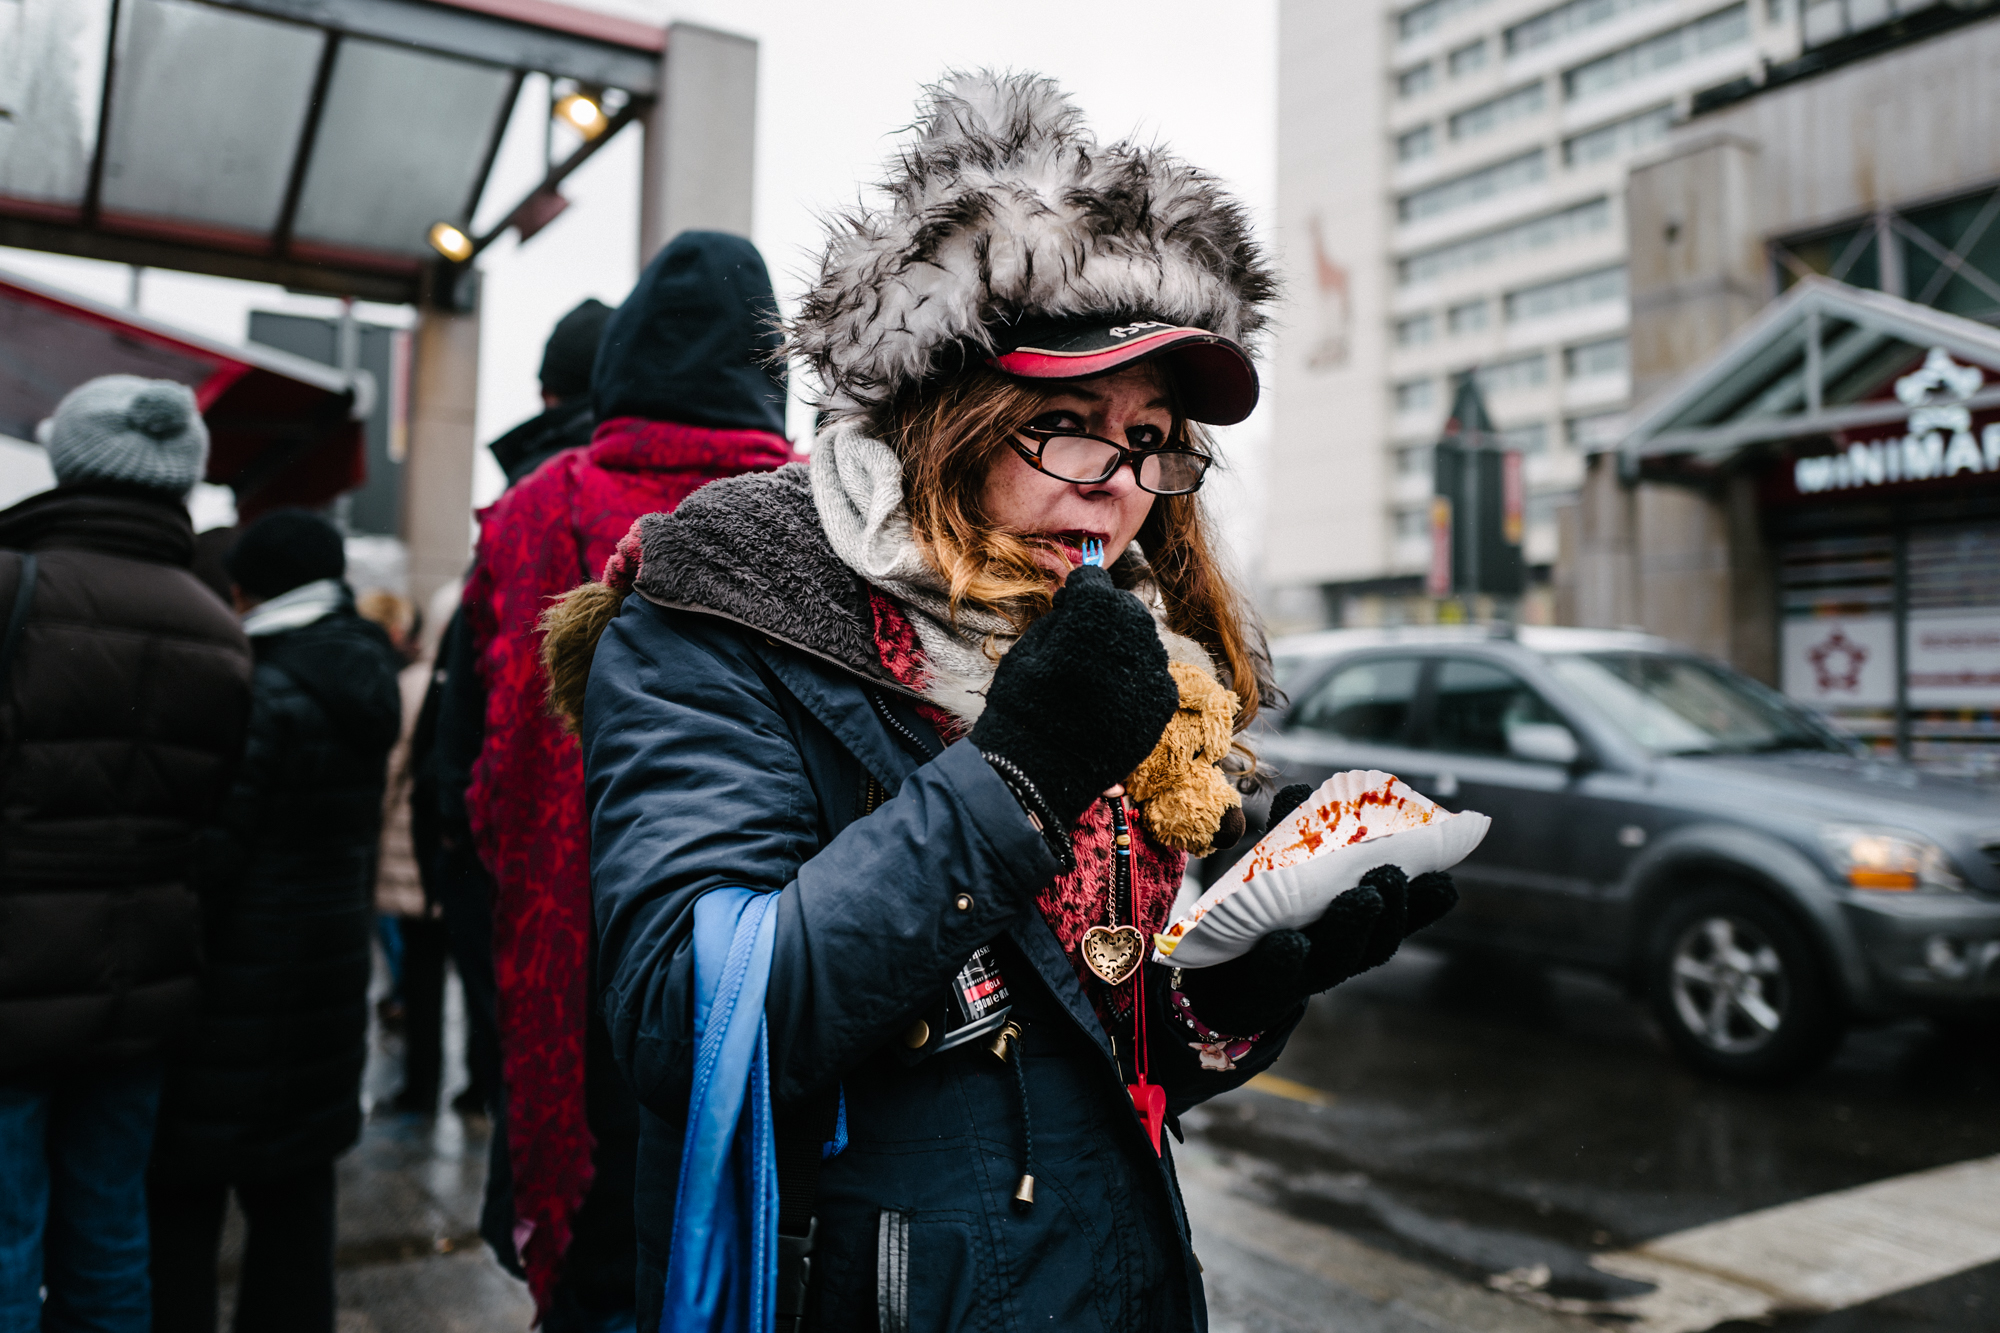
road, street, vehicle, color, streetphotography, colour, candid, infrastructure, glasses, germany, berlin, streetphoto, demonstration, leica, strase, strasenfotografie, leicaq, strasenfoto, streetpassionaward, schirrmacher